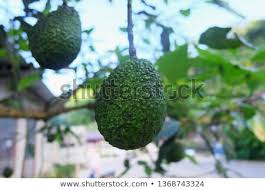
Label: Avocado